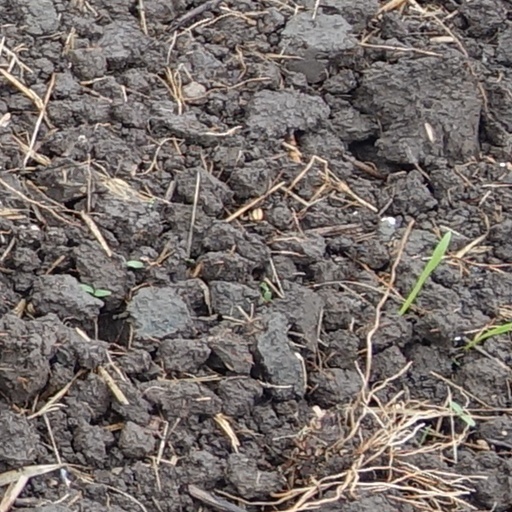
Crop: wheat